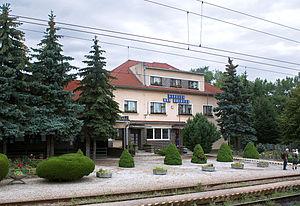
Bánovce nad Ondavou est un village de Slovaquie situé dans la région de Košice.